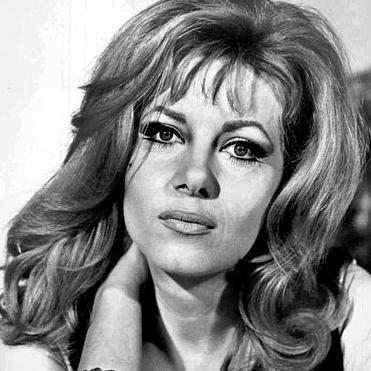
Age: 30